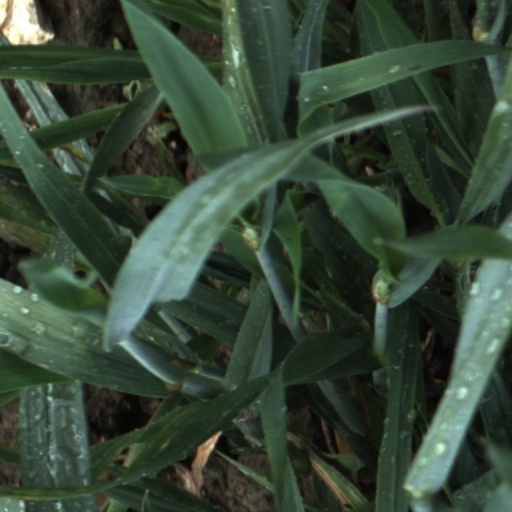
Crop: wheat